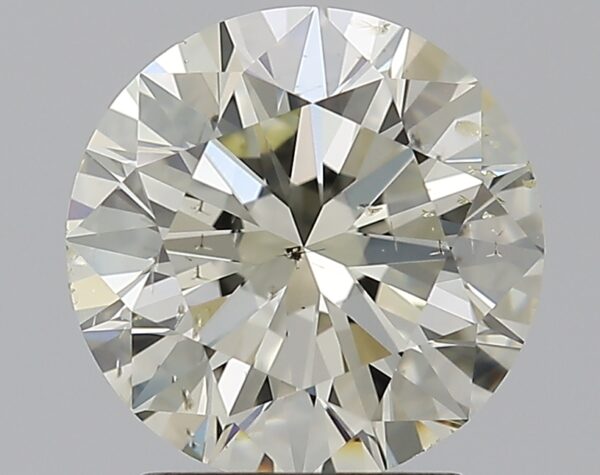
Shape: round
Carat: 2.01
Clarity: SI2
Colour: N
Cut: EX
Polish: EX
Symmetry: EX
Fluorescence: N
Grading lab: GIA
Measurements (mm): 8.03 x 8.08 x 4.98